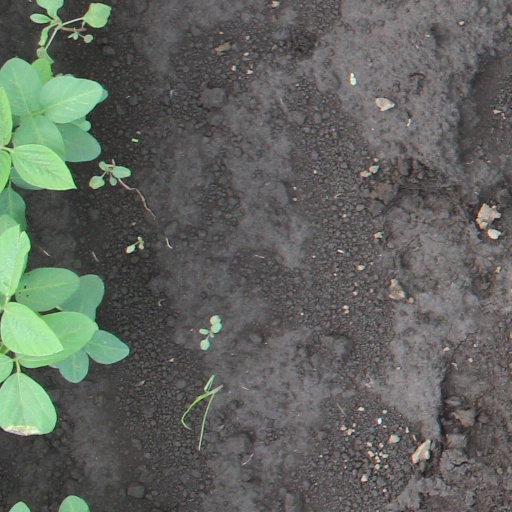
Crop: soybean